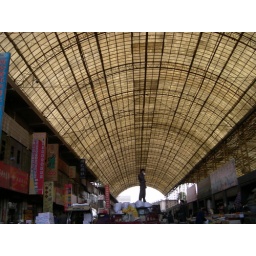
big 10-sqaure block open market near the university, that guy is walking on his truck